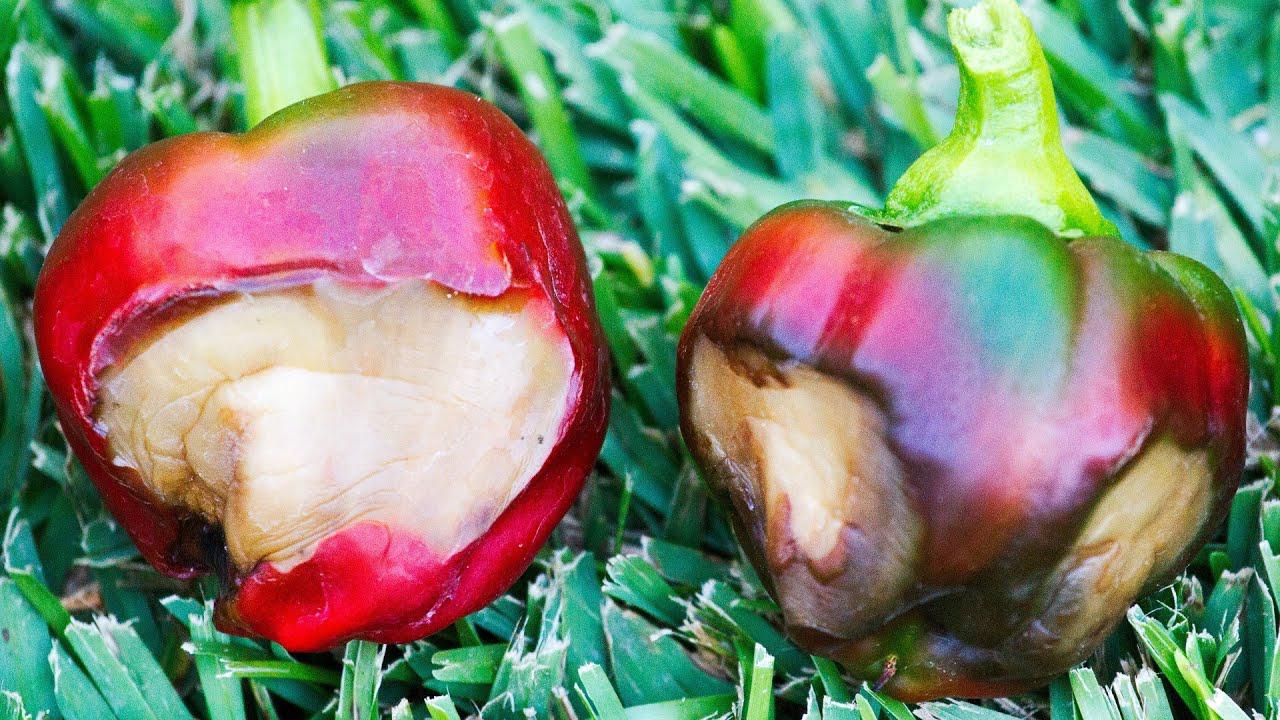
Plant: Bell pepper
Disease: bell pepper blossom end rot